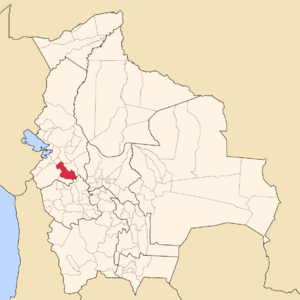
La province d'Aroma est l'une des 20 provinces du département de La Paz, dans l'ouest de la Bolivie. Son chef-lieu est Sica Sica.